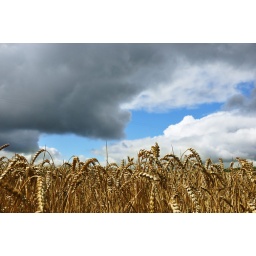
A lunchtime stroll gleaned this shot of a field of wheat beneath a changeable sky in Cheshire